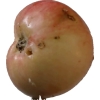
Label: Apple 10